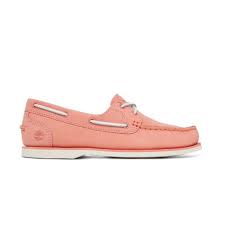
Label: Boat